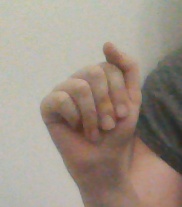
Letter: saad